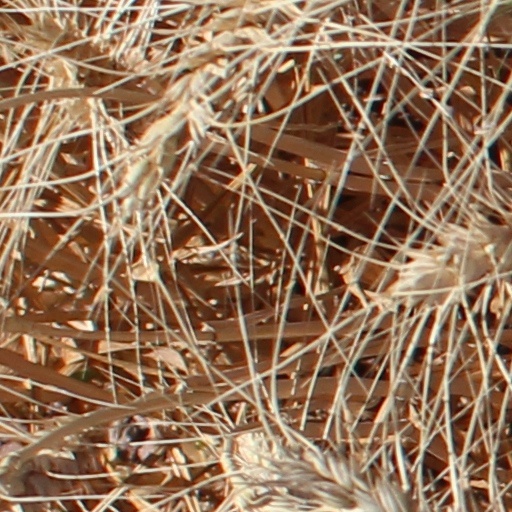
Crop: wheat